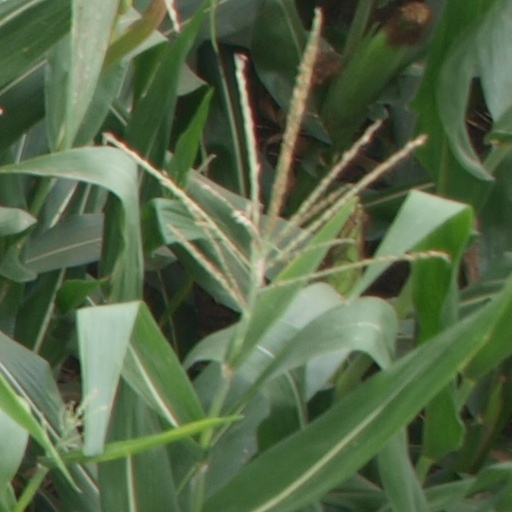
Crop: maize; corn